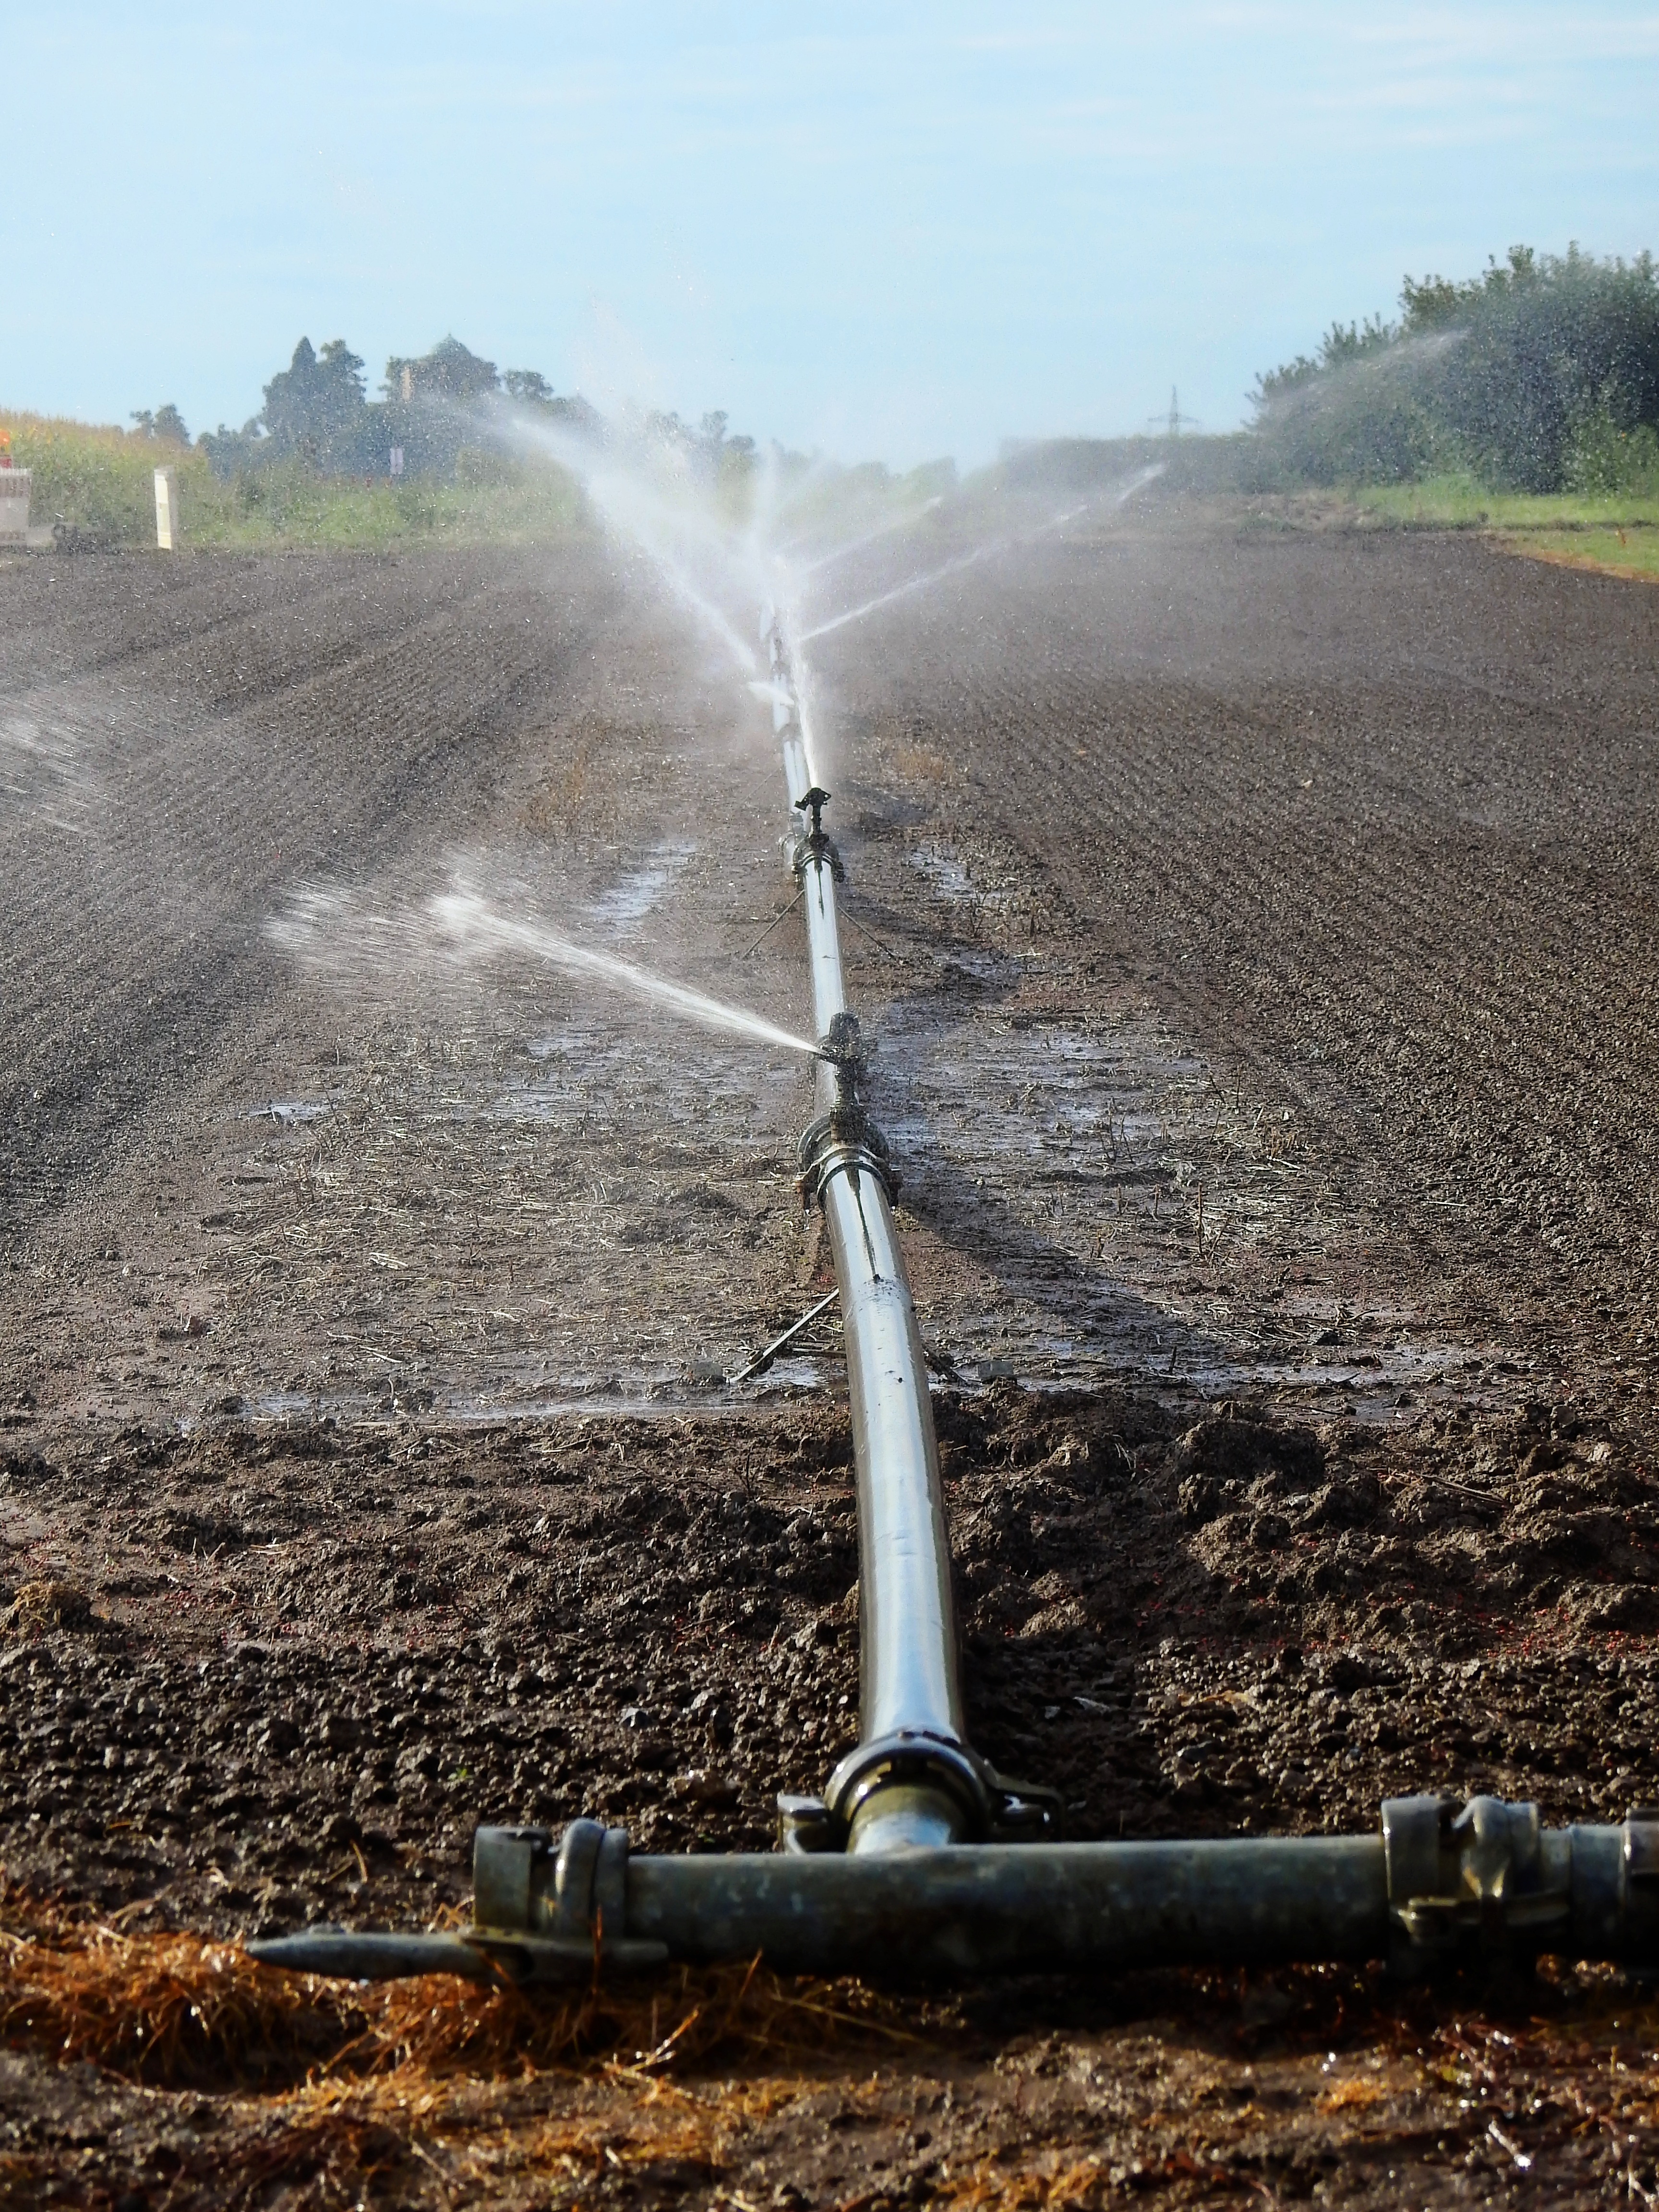
landscape, water, nature, field, wind, environment, soil, machine, agriculture, ridge, pour, fields, irrigation, arable, inject, subsoil, baste, pipeline transport